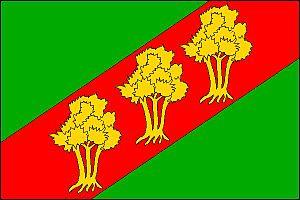
Brumov est une commune du district de Brno-Campagne, dans la région de Moravie-du-Sud, en République tchèque. Sa population s'élevait à 240 habitants en 2017.